Artūrs Irbe

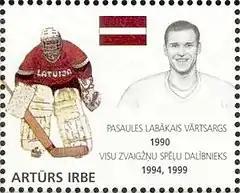
Irbe on a 2000 stamp of Latvia

Irbe was drafted in the 10th round, 196th overall, by the Minnesota North Stars in the 1989 NHL Entry Draft.